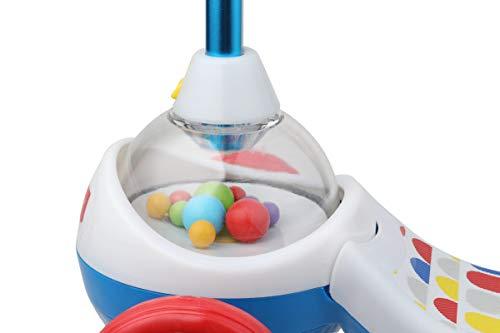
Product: Fisher-Price 3-Wheeled Scooter with Corn Popping Sound
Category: Toys & Games | Tricycles, Scooters & Wagons | Ride-On Toys & Accessories
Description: On/off switch for popping action.
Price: $39.99